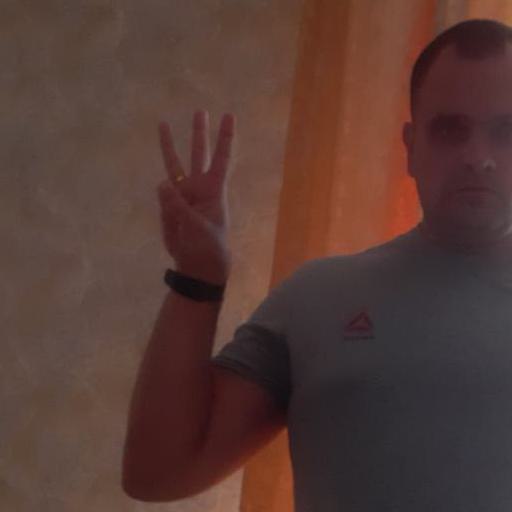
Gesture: three